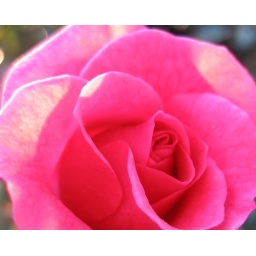
Last pink rose in our garden